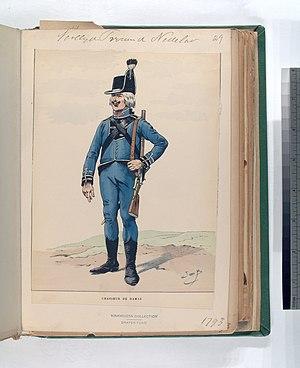
La Légion de Damas est une unité de l’armée des émigrés qui est à l'origine de la création des hussards de la Légion de Damas.